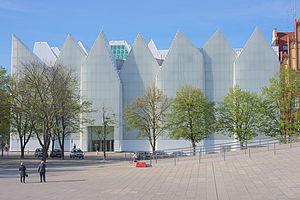
La philharmonie de Szczecin, fondée en 1948, est un orchestre philharmonique de la ville de Szczecin, en Pologne.
Le prix de l’Union européenne pour l’architecture contemporaine Mies van der Rohe est décerné tous les deux ans. Il a été créé en 1987 par le Parlement européen, la Commission européenne et la Fondation Mies van der Rohe de Barcelone.